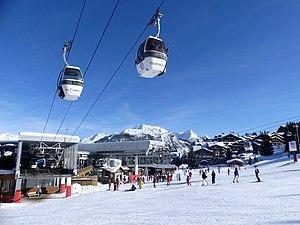
Vue du front de neige et de la télécabine Chenus de la station Courchevel 1850, en Savoie.
Courchevel est une station de sports d'hiver de la vallée de la Tarentaise située dans la commune de Courchevel, dans le département de la Savoie en région Auvergne-Rhône-Alpes. Première station française aménagée en site vierge en 1946, elle fait partie du domaine skiable des Trois-Vallées.